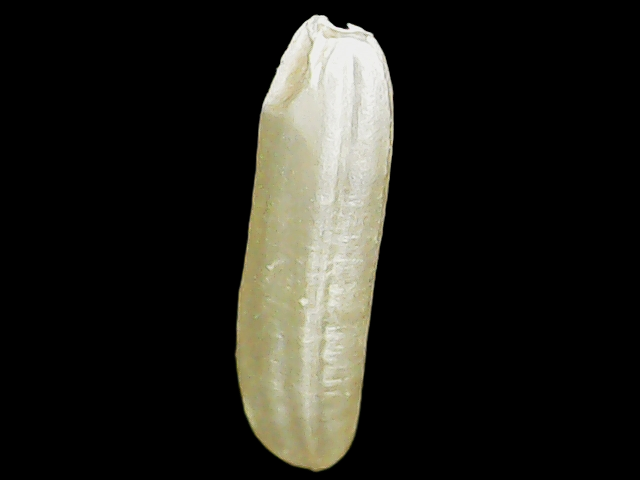
Rice variety: Binadhan16